Culture of Quebec

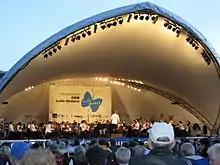
An outdoor performance by the Montreal Symphony Orchestra.

Several prominent Quebec artists and humorous groups are known nationally and internationally, such as Rose Ouellette (known as "La Poune"), Juliette Petrie, Stéphane Rousseau, François Pérusse, Gilles Latulippe, Yvon Deschamps, Marc Favreau (famous for his character of "Sol", a hobo clown), Michael Noël (and the character of "Capitaine Bonhomme"), Jacques Desrosiers (performer of the famous clown Patof), Serge Thériault and Claude Meunier (as "Ding et (and) Dong"), Les Grandes Gueules, Lise Dion, Jean-Michel Anctil, Martin Matte, Garihanna Jean-Louis and Louis-José Houde, to name only a few. Some humorous programs are or were also popular such as "Cré Basile", "Le Zoo du Capitaine Bonhomme", "Lundi des Ha! Ha!" (Monday, Ha! Ha!), "Démons du midi" (Midday Devils), "La Petite Vie", "Les Bougon", and "The sketch show (Quebec version)". A famous show called "Bye-Bye", broadcast each year on December 31, was a funny way to review the year just completed and laugh about any news (political or not) that happened that year.